Frost House (Thibodaux, Louisiana)

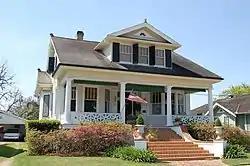

Frost House is a historic house located at 612 St. Philip Street in Thibodaux.